Dorset culture

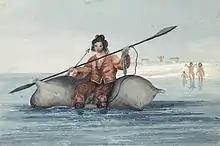
Drawing of a Sadlermiut man paddling on inflated seal skins (George Francis Lyon; 1824)

Scholars had thought that the Sadlermiut, a people living in near isolation mainly on and around Coats Island, Walrus Island, and Southampton Island in Hudson Bay up until 1902–03, might have been the last remnants of the Dorset culture, as they had a culture and dialect distinct from the mainland Inuit. Encounters with Europeans and exposure to infectious disease caused the deaths of the last members of the Sadlermiut.